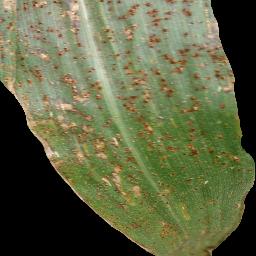
Label: Corn___Common_rust